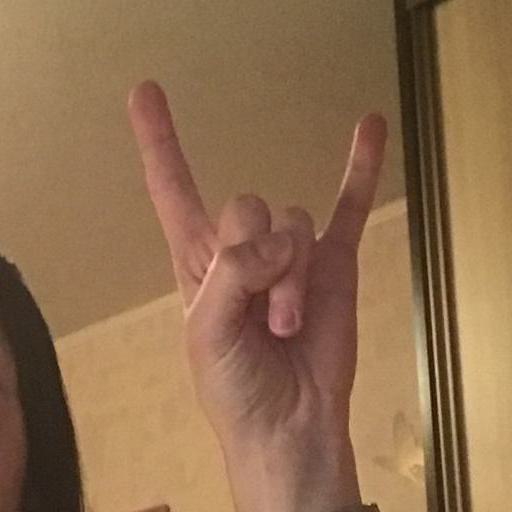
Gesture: rock